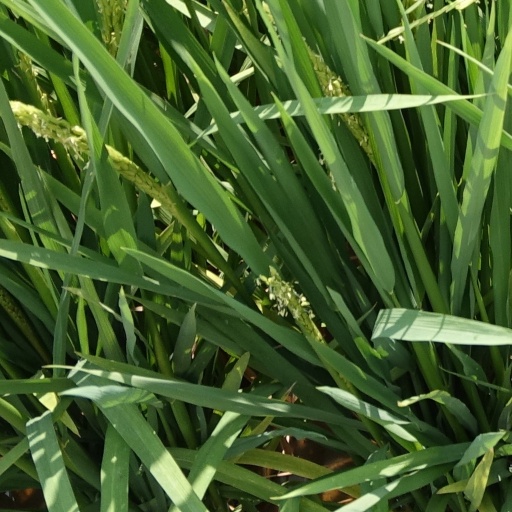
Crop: rice